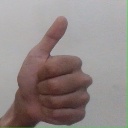
अक्षर: थ